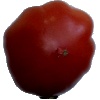
Label: Tomato Heart 1